Mghayreh

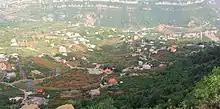
A general view of Mghayreh

Mghayreh (also spelled "Mughaire") is a municipality in the Byblos District of Keserwan-Jbeil Governorate, Lebanon. It is 82 kilometers north of Beirut. Mghayreh has an average elevation of 1,300 meters above sea level and a total land area of 263 hectares. Its inhabitants are predominantly Maronite Catholics and Shia Muslims. It's situated on the slopes of Joubbat El Mnaitra and is bordered by Aqoura to the south, Afqa to the west and Qartaba to the east.